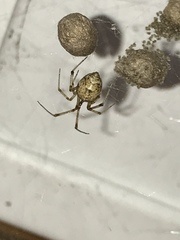
Species: Parasteatoda_tepidariorum